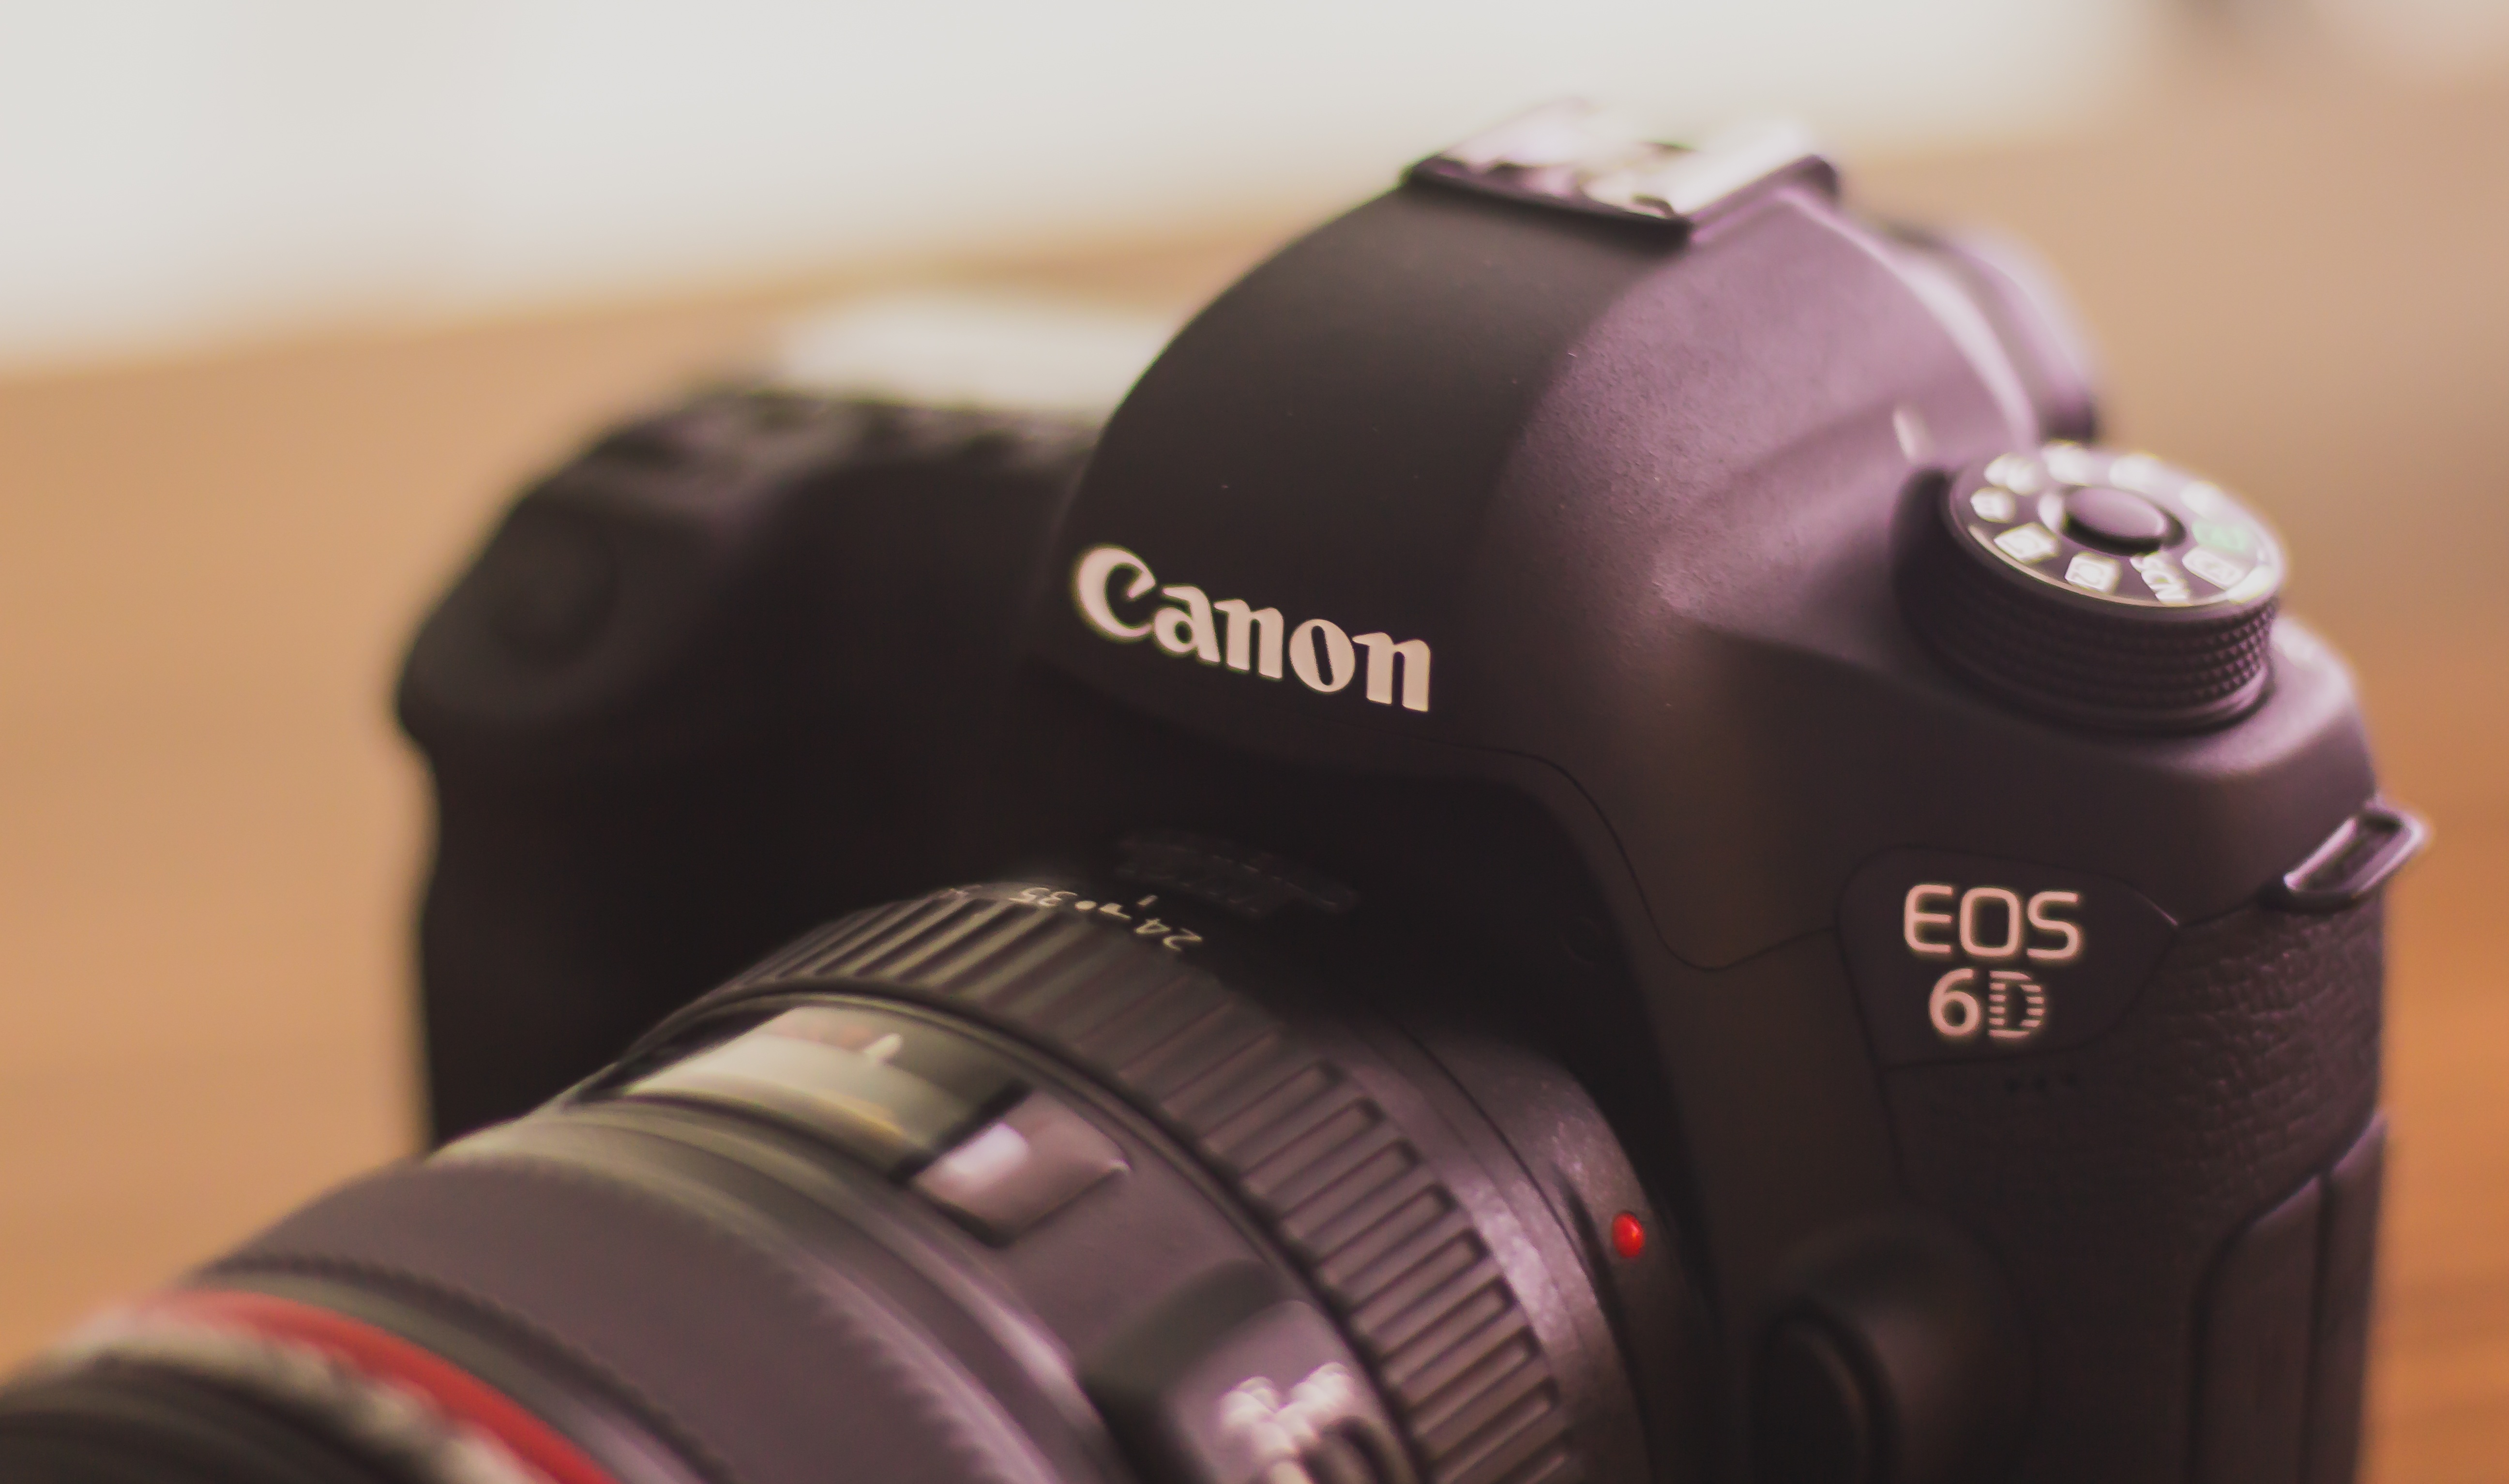
camera, photography, canon, colorful, product, reflex camera, exposure, digital camera, 50mm, 6d, amazing, camera lens, depth of field, awesome, 24 105mm, digital slr, single lens reflex camera, cameras optics, mirrorless interchangeable lens camera, camera accessory